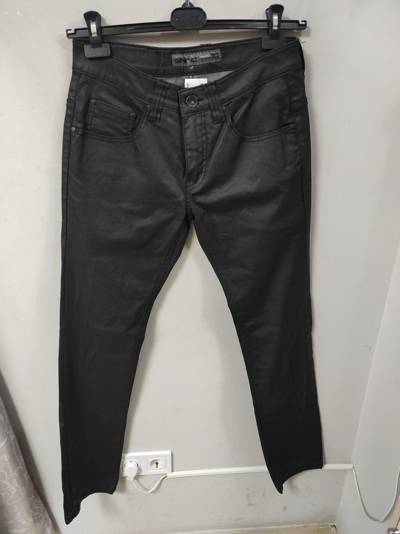
Waste category: clothes